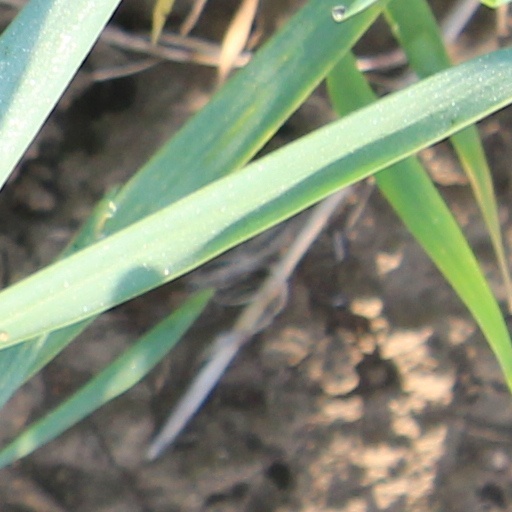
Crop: wheat